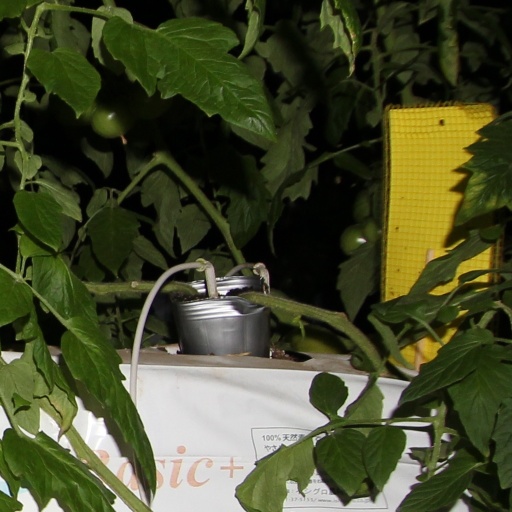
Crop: tomato